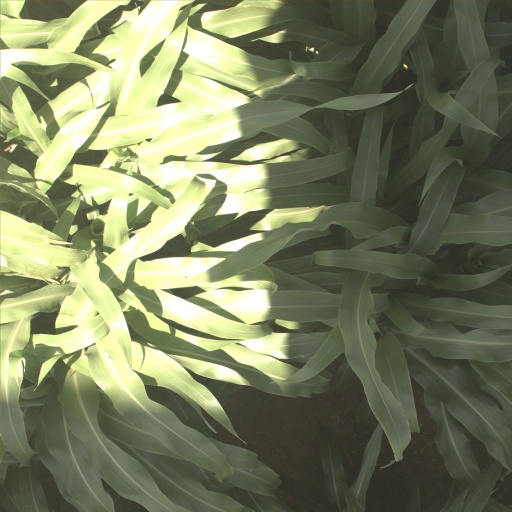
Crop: sorghum